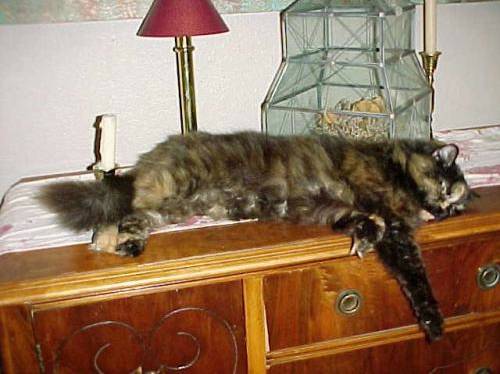
Label: cat